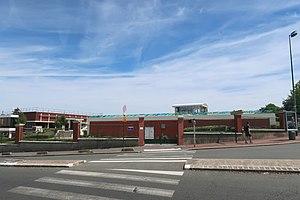
Usine de traitement des eaux, route des Fusillés de la Résistance à Suresnes (Hauts-de-Seine).
L'histoire de Suresnes, commune de la banlieue ouest de Paris, est particulièrement liée à sa position géographique singulière, entre la Seine et le mont Valérien, l'un des points les plus élevés de l'agglomération parisienne. Ses activités économiques se développent ainsi historiquement en lien avec cet environnement, de la pêche sur le fleuve, en passant par la culture de la vigne sur les coteaux, l'industrie automobile et aéronautique le long de la Seine et, depuis la création du centre d'affaires de La Défense dans les communes voisines de Courbevoie et de Puteaux, par l'accueil de sièges de grandes entreprises.